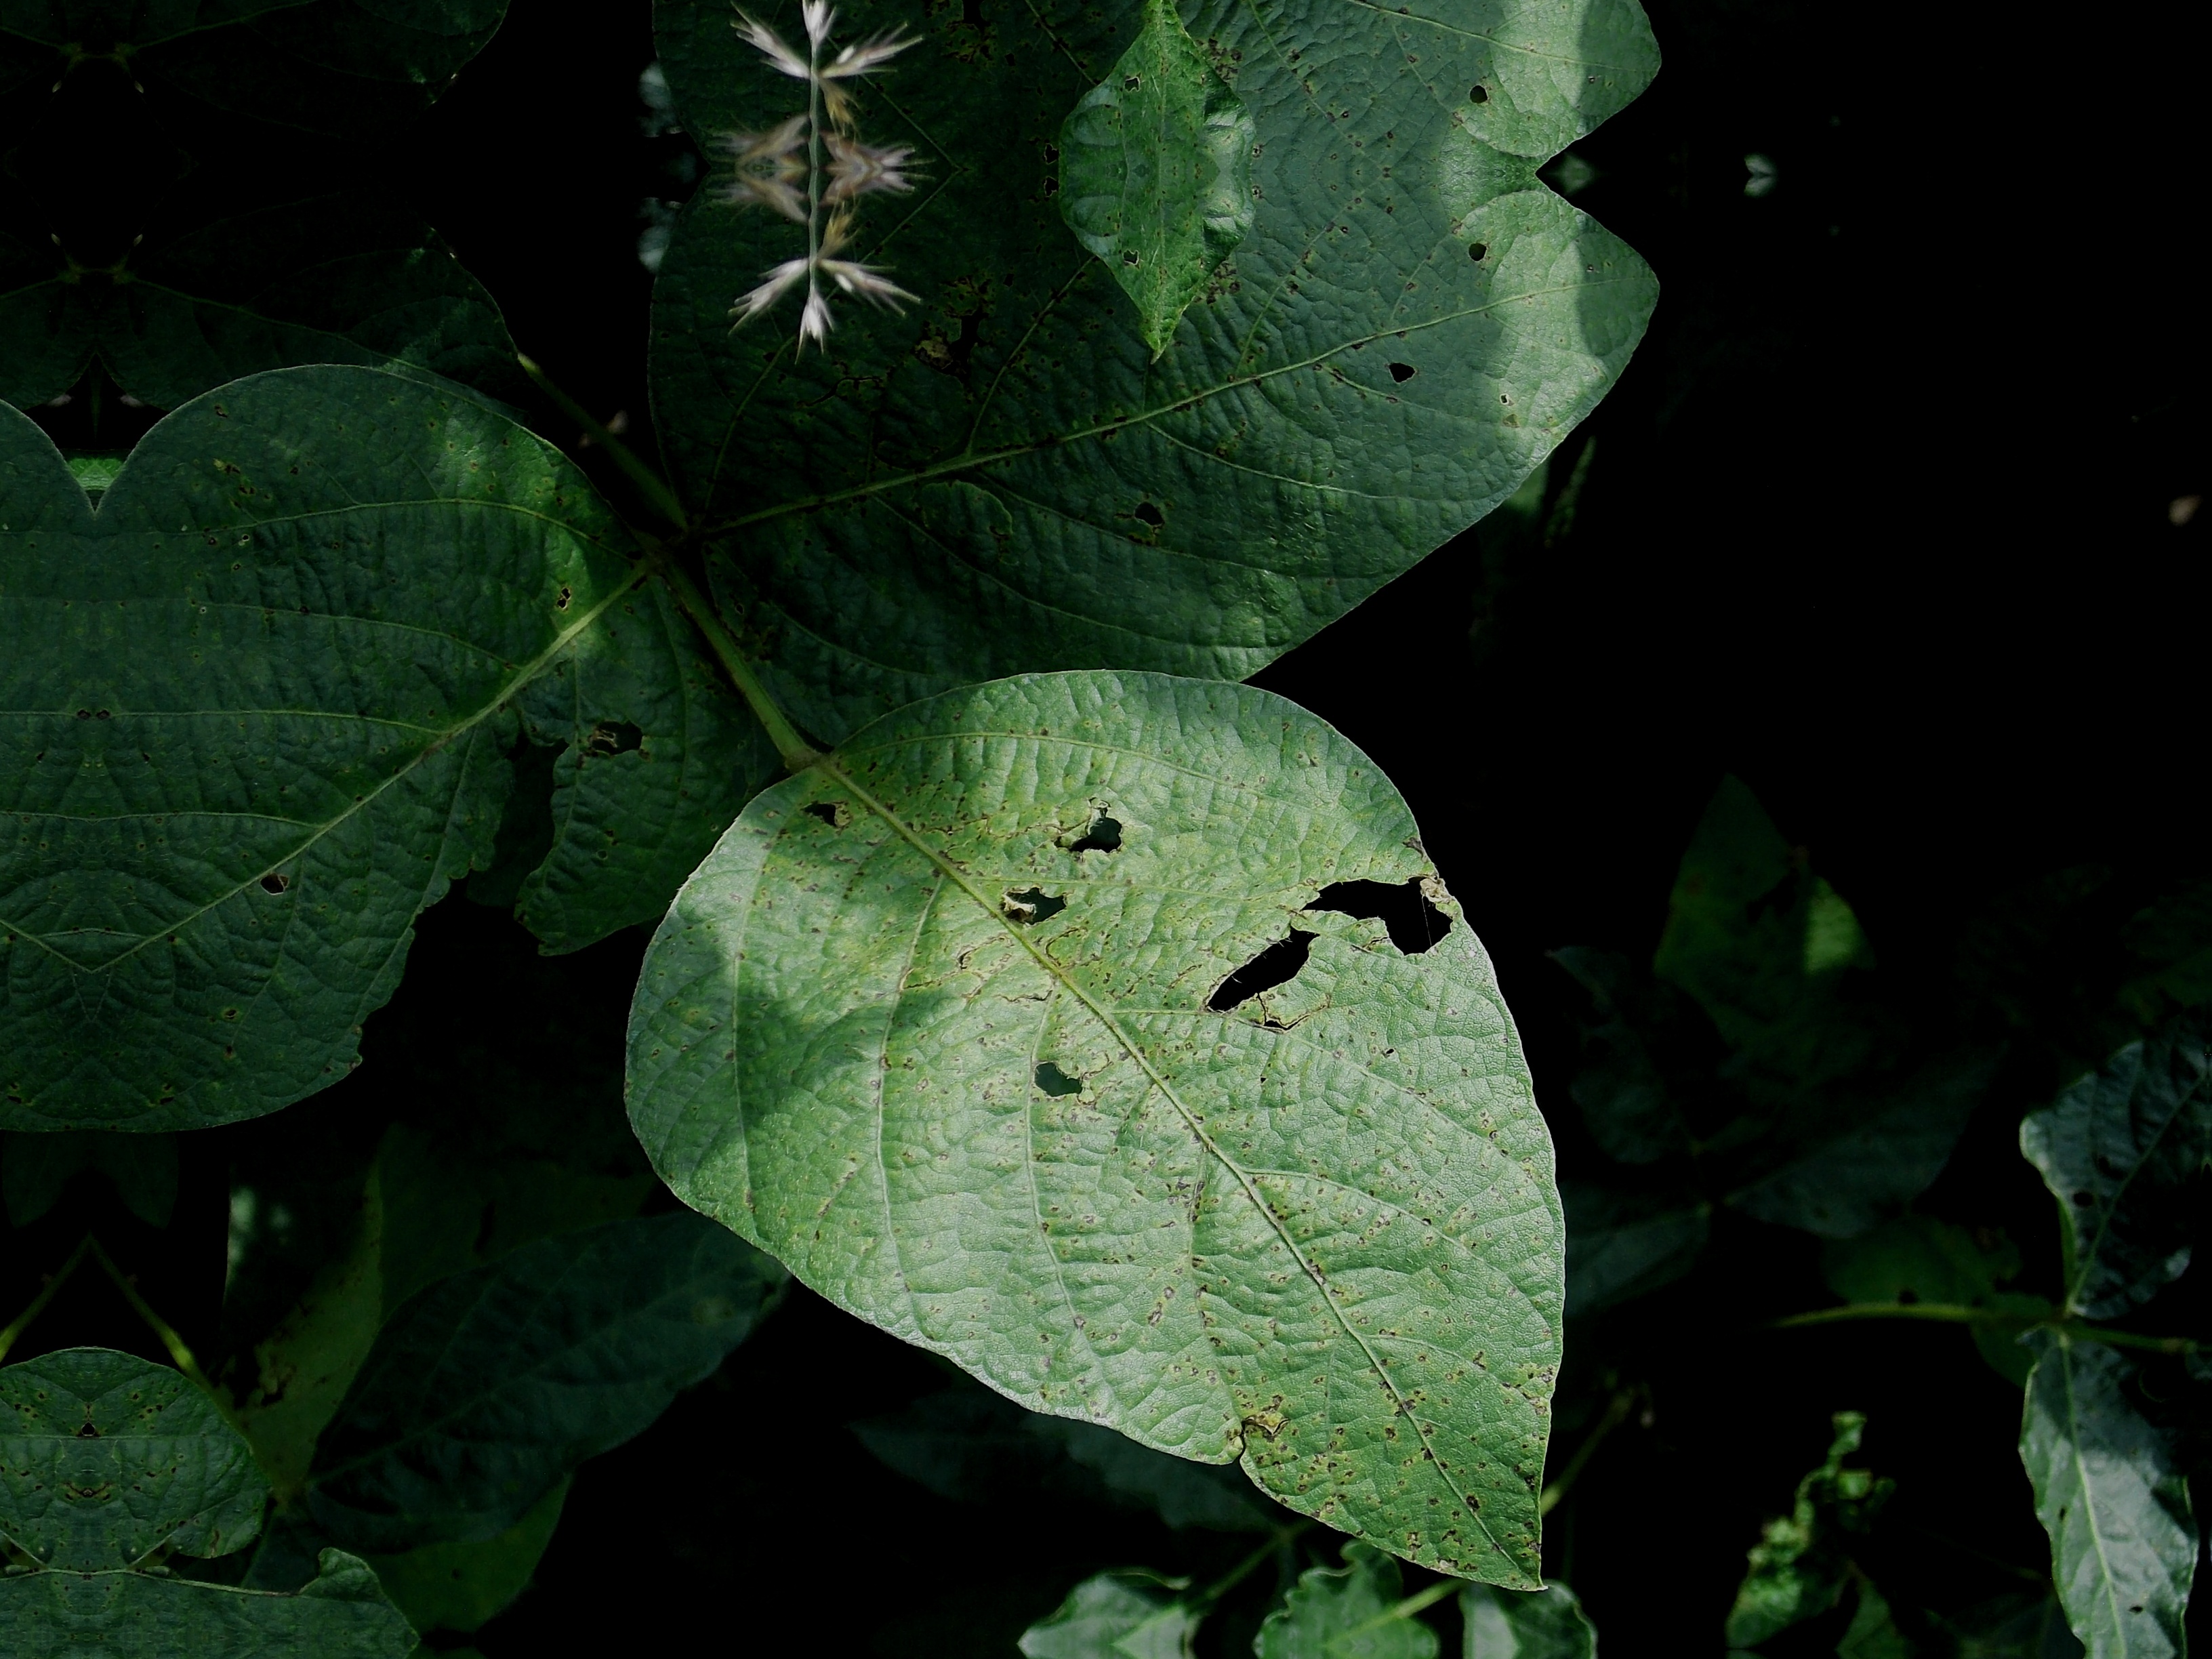
Label: Disease